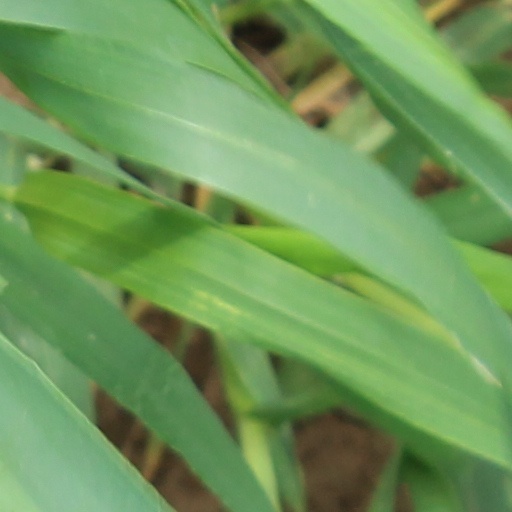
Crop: wheat